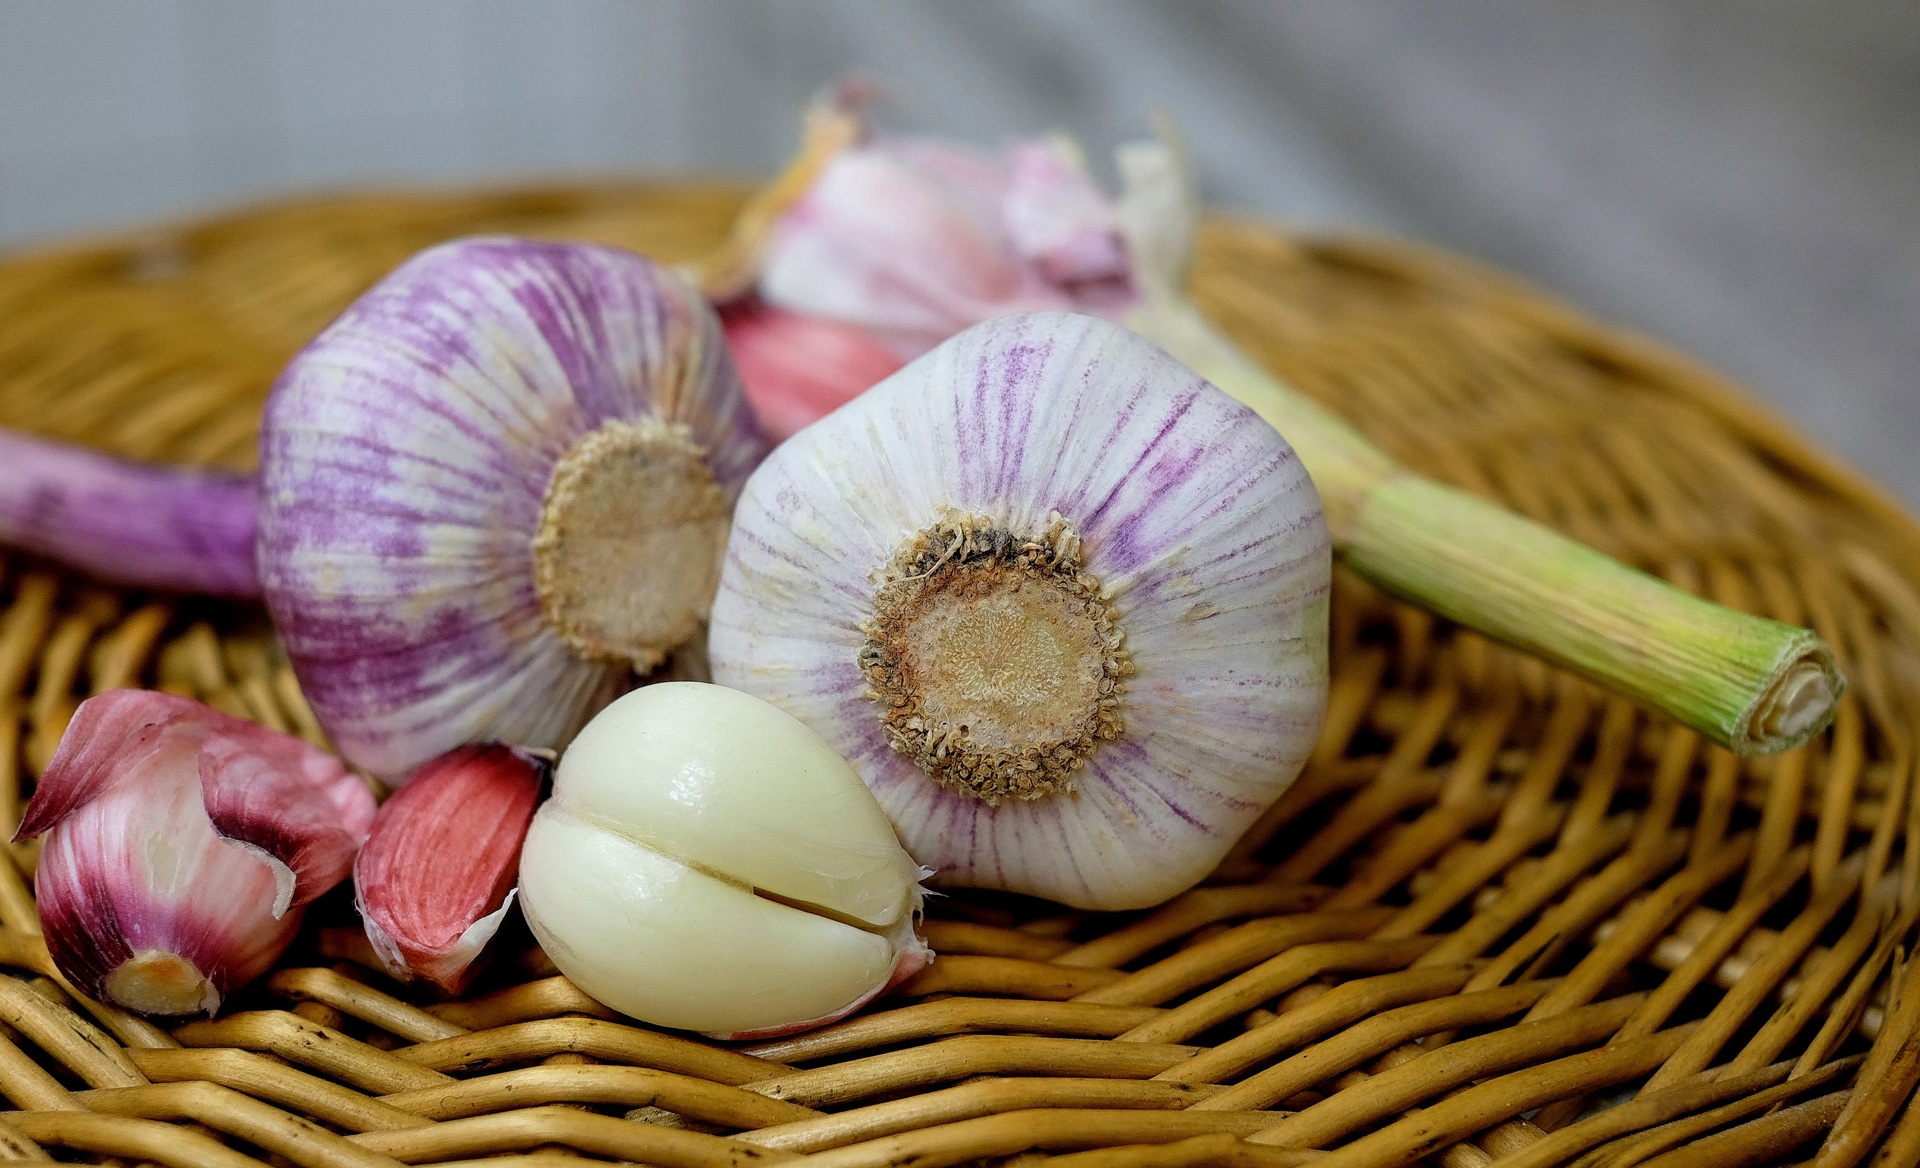
plant, flower, petal, food, garlic, produce, vegetable, onion, smell, frisch, substantial, flowering plant, shallot, land plant, onion genus